Alternate wetting and drying

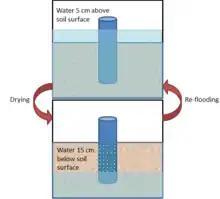
Illustration of AWD operation technique

After the irrigation in the crop field, the water depth gradually decreases because of evapotranspiration, seepage, and percolation. Because of the installed tubes in the field, it is possible to monitor the water depth below the soil surface up to 15–20 cm. When the water level drops 15 cm below the soil surface, irrigation should be applied in the field to re-flood to a depth of 5 cm. During the flowering stage of the rice, the field should be kept flooded. After flowering, during the mid-season and late season (grain filling and ripening stages), the water level is allowed to drop below the soil surface to 15 cm before re-irrigation. To suppress the growth of weeds in the rice field, AWD method should be followed 1–2 weeks after the transplantation. In the case of many weeds in the field, AWD needs to be started after three weeks of transplantation. Usually, the fertilizer recommendations are as same as continuous flooding method. Application of nitrogen fertilizer is preferable on dry soil just before re-irrigation. To ensure a similar dry or wet condition throughout the crop field, which is essential to maintain good yield, it is important to level the rice field properly.